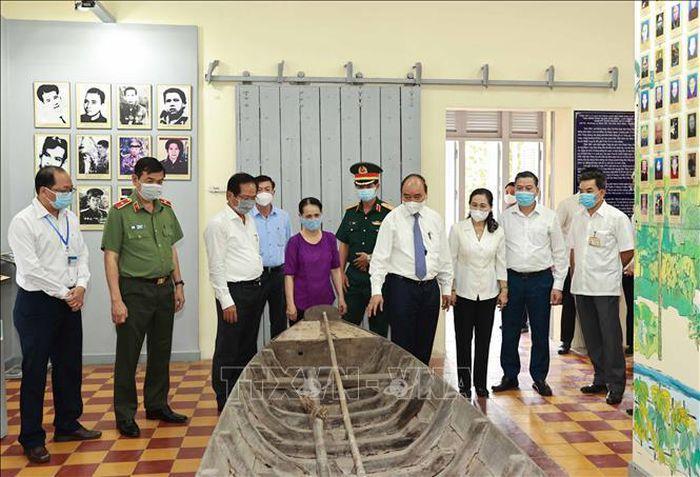
có nhiều bức ảnh được treo ở những bức tường trong căn phòng